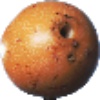
Label: granadilla